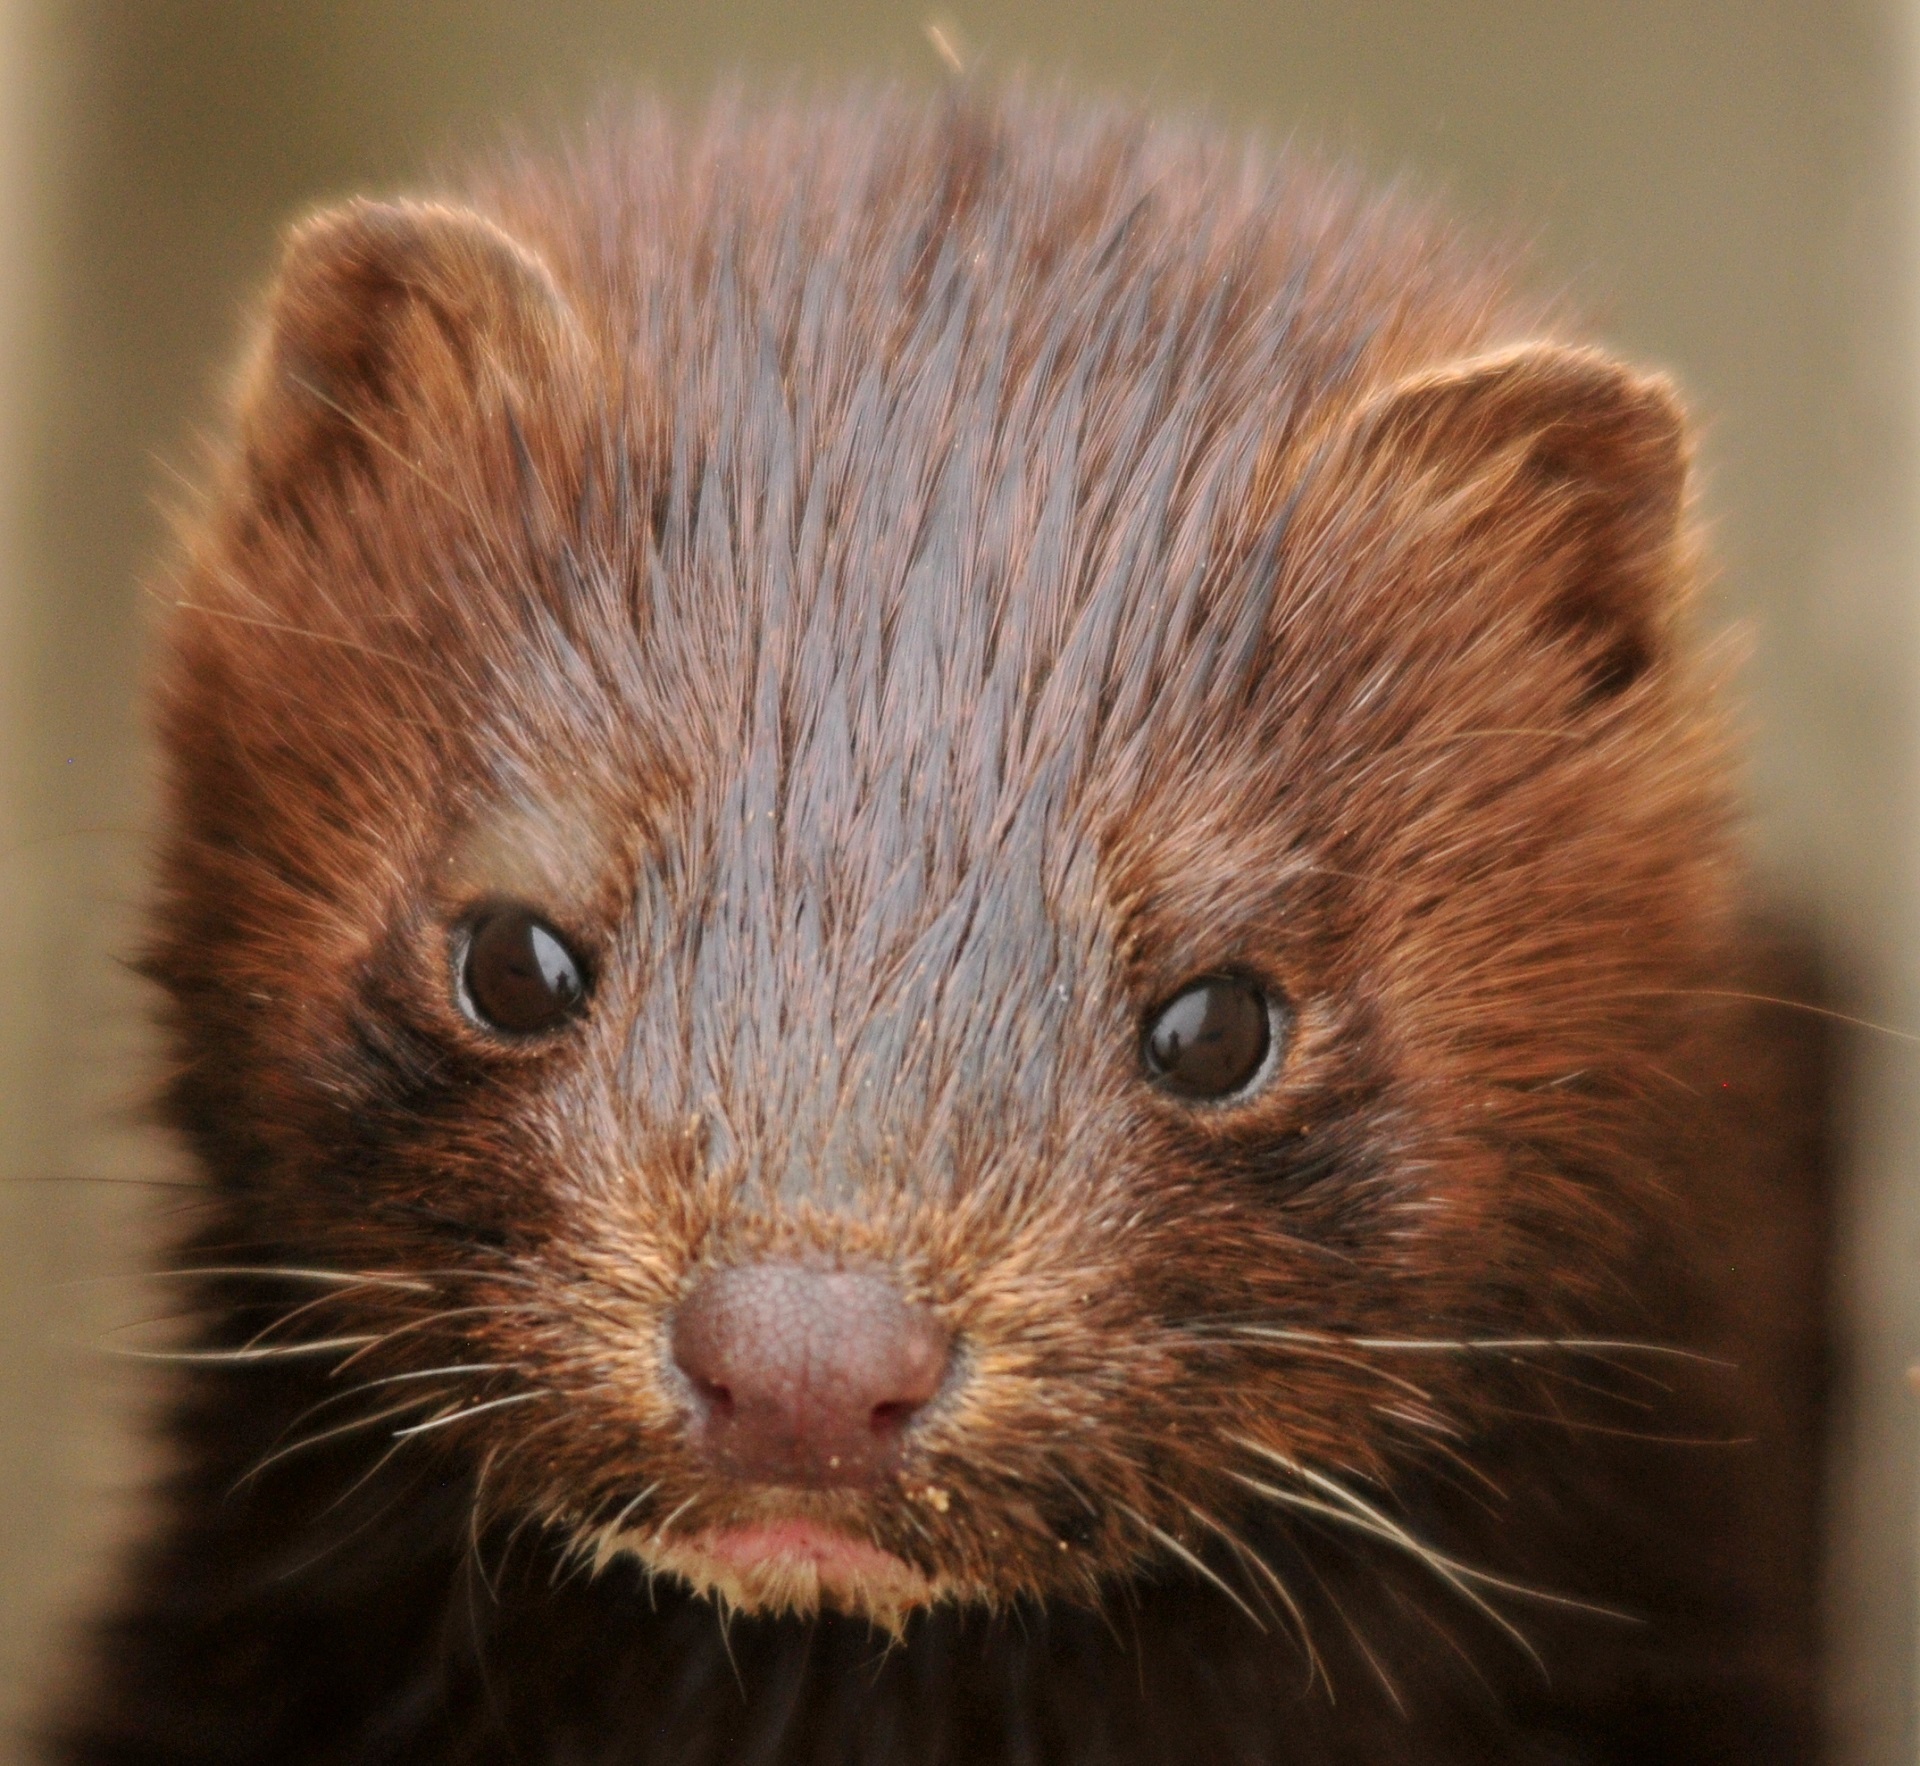
nature, cute, wildlife, fur, portrait, young, usa, mammal, fashion, clothing, baby, fauna, close up, face, nose, whiskers, american, snout, head, ferret, vertebrate, mink, marten, weasel, mustelidae, polecat, mustelinae